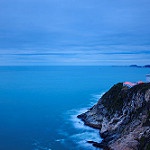
Label: sea